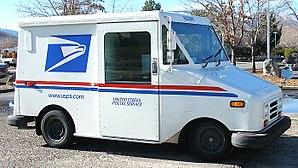
Le « capitalisme d’État » est un système économique basé sur le capitalisme dans lequel l’État contrôle une part essentielle, voire totale, du capital, de l’industrie, des entreprises. Le capitalisme d'État est donc un système dirigiste où tout ou partie des moyens de production sont légalement la propriété de l’État ou autrement sous le contrôle d'organismes publics.
Le United States Postal Service est le service postal gouvernemental des États-Unis, connu sous l'ancien nom « US Mail », tel qu'il est prévu par la constitution américaine. Il a été créé par un décret du Second Congrès continental le 26 juillet 1775 à Philadelphie sous le nom de « United States Post Office » sous Benjamin Franklin qui en fut le premier Postmaster General.